Banana News Network

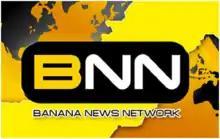
The opening title screen for "BNN"

Banana News Network or BNN is a Pakistani TV show that was broadcast on GEO TV on Tuesdays at 11:05pm. It originally starred Murtaza Chaudhry and his team who were formerly part of "4 Man Show" on Aaj TV.